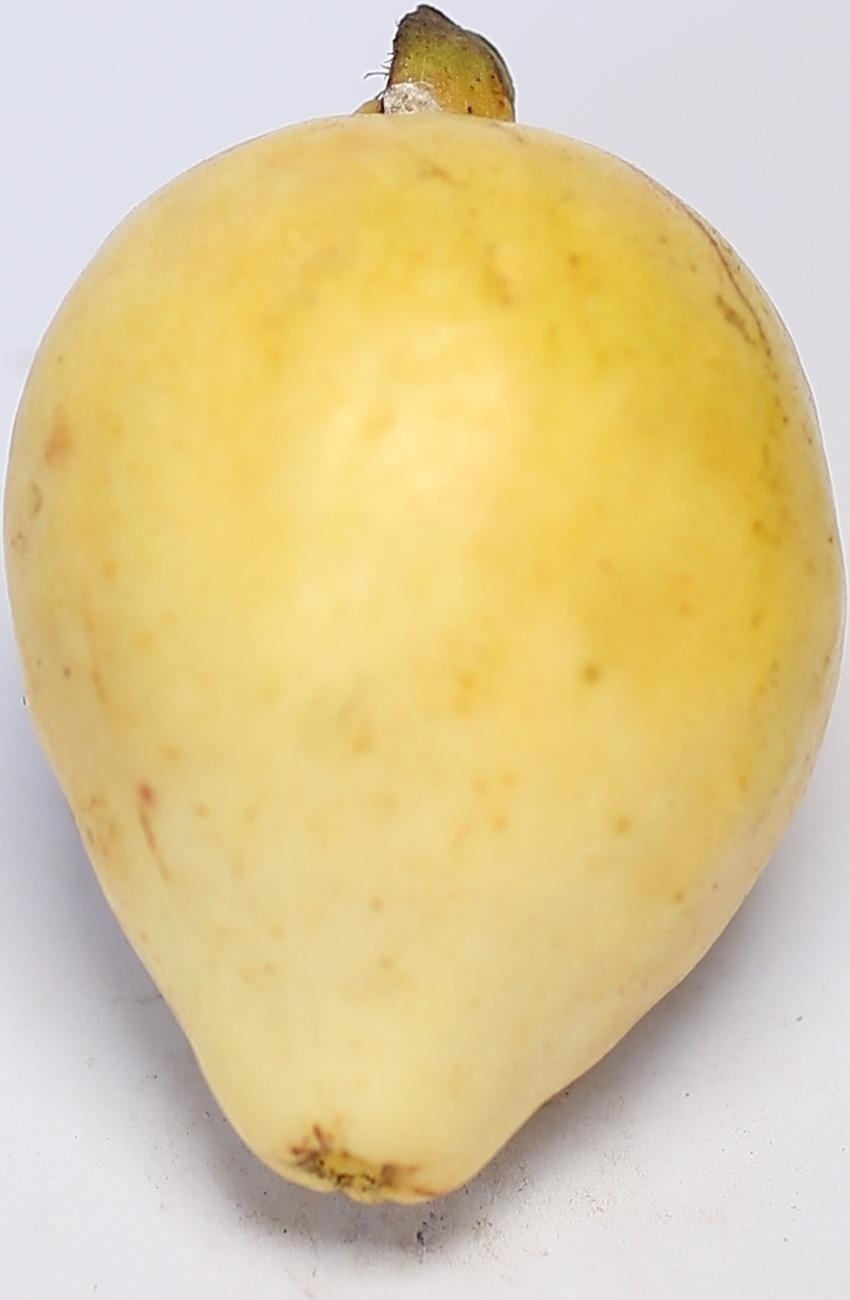
Maturity: ripe
Variety: riyali